IRVW II

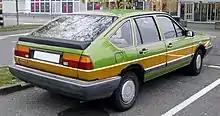
IRVW2 (remastered)

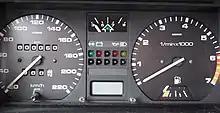
Dashbord of IRVW2 (remastered)

The IRVW II "(„Integrated Research Volkswagen“)" is a modified Volkswagen Passat (B2) from 1980. It was built for research on fuel economy in automobiles.